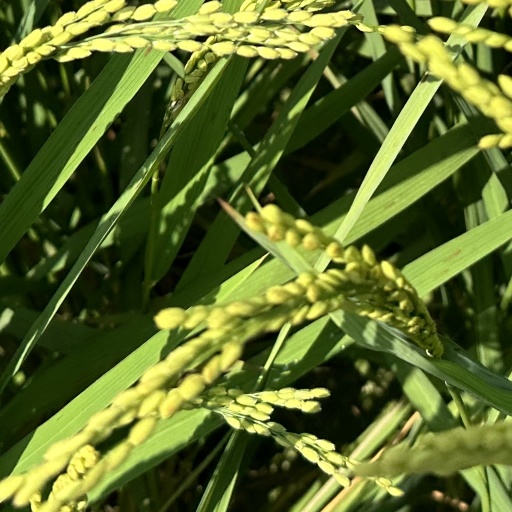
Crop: rice